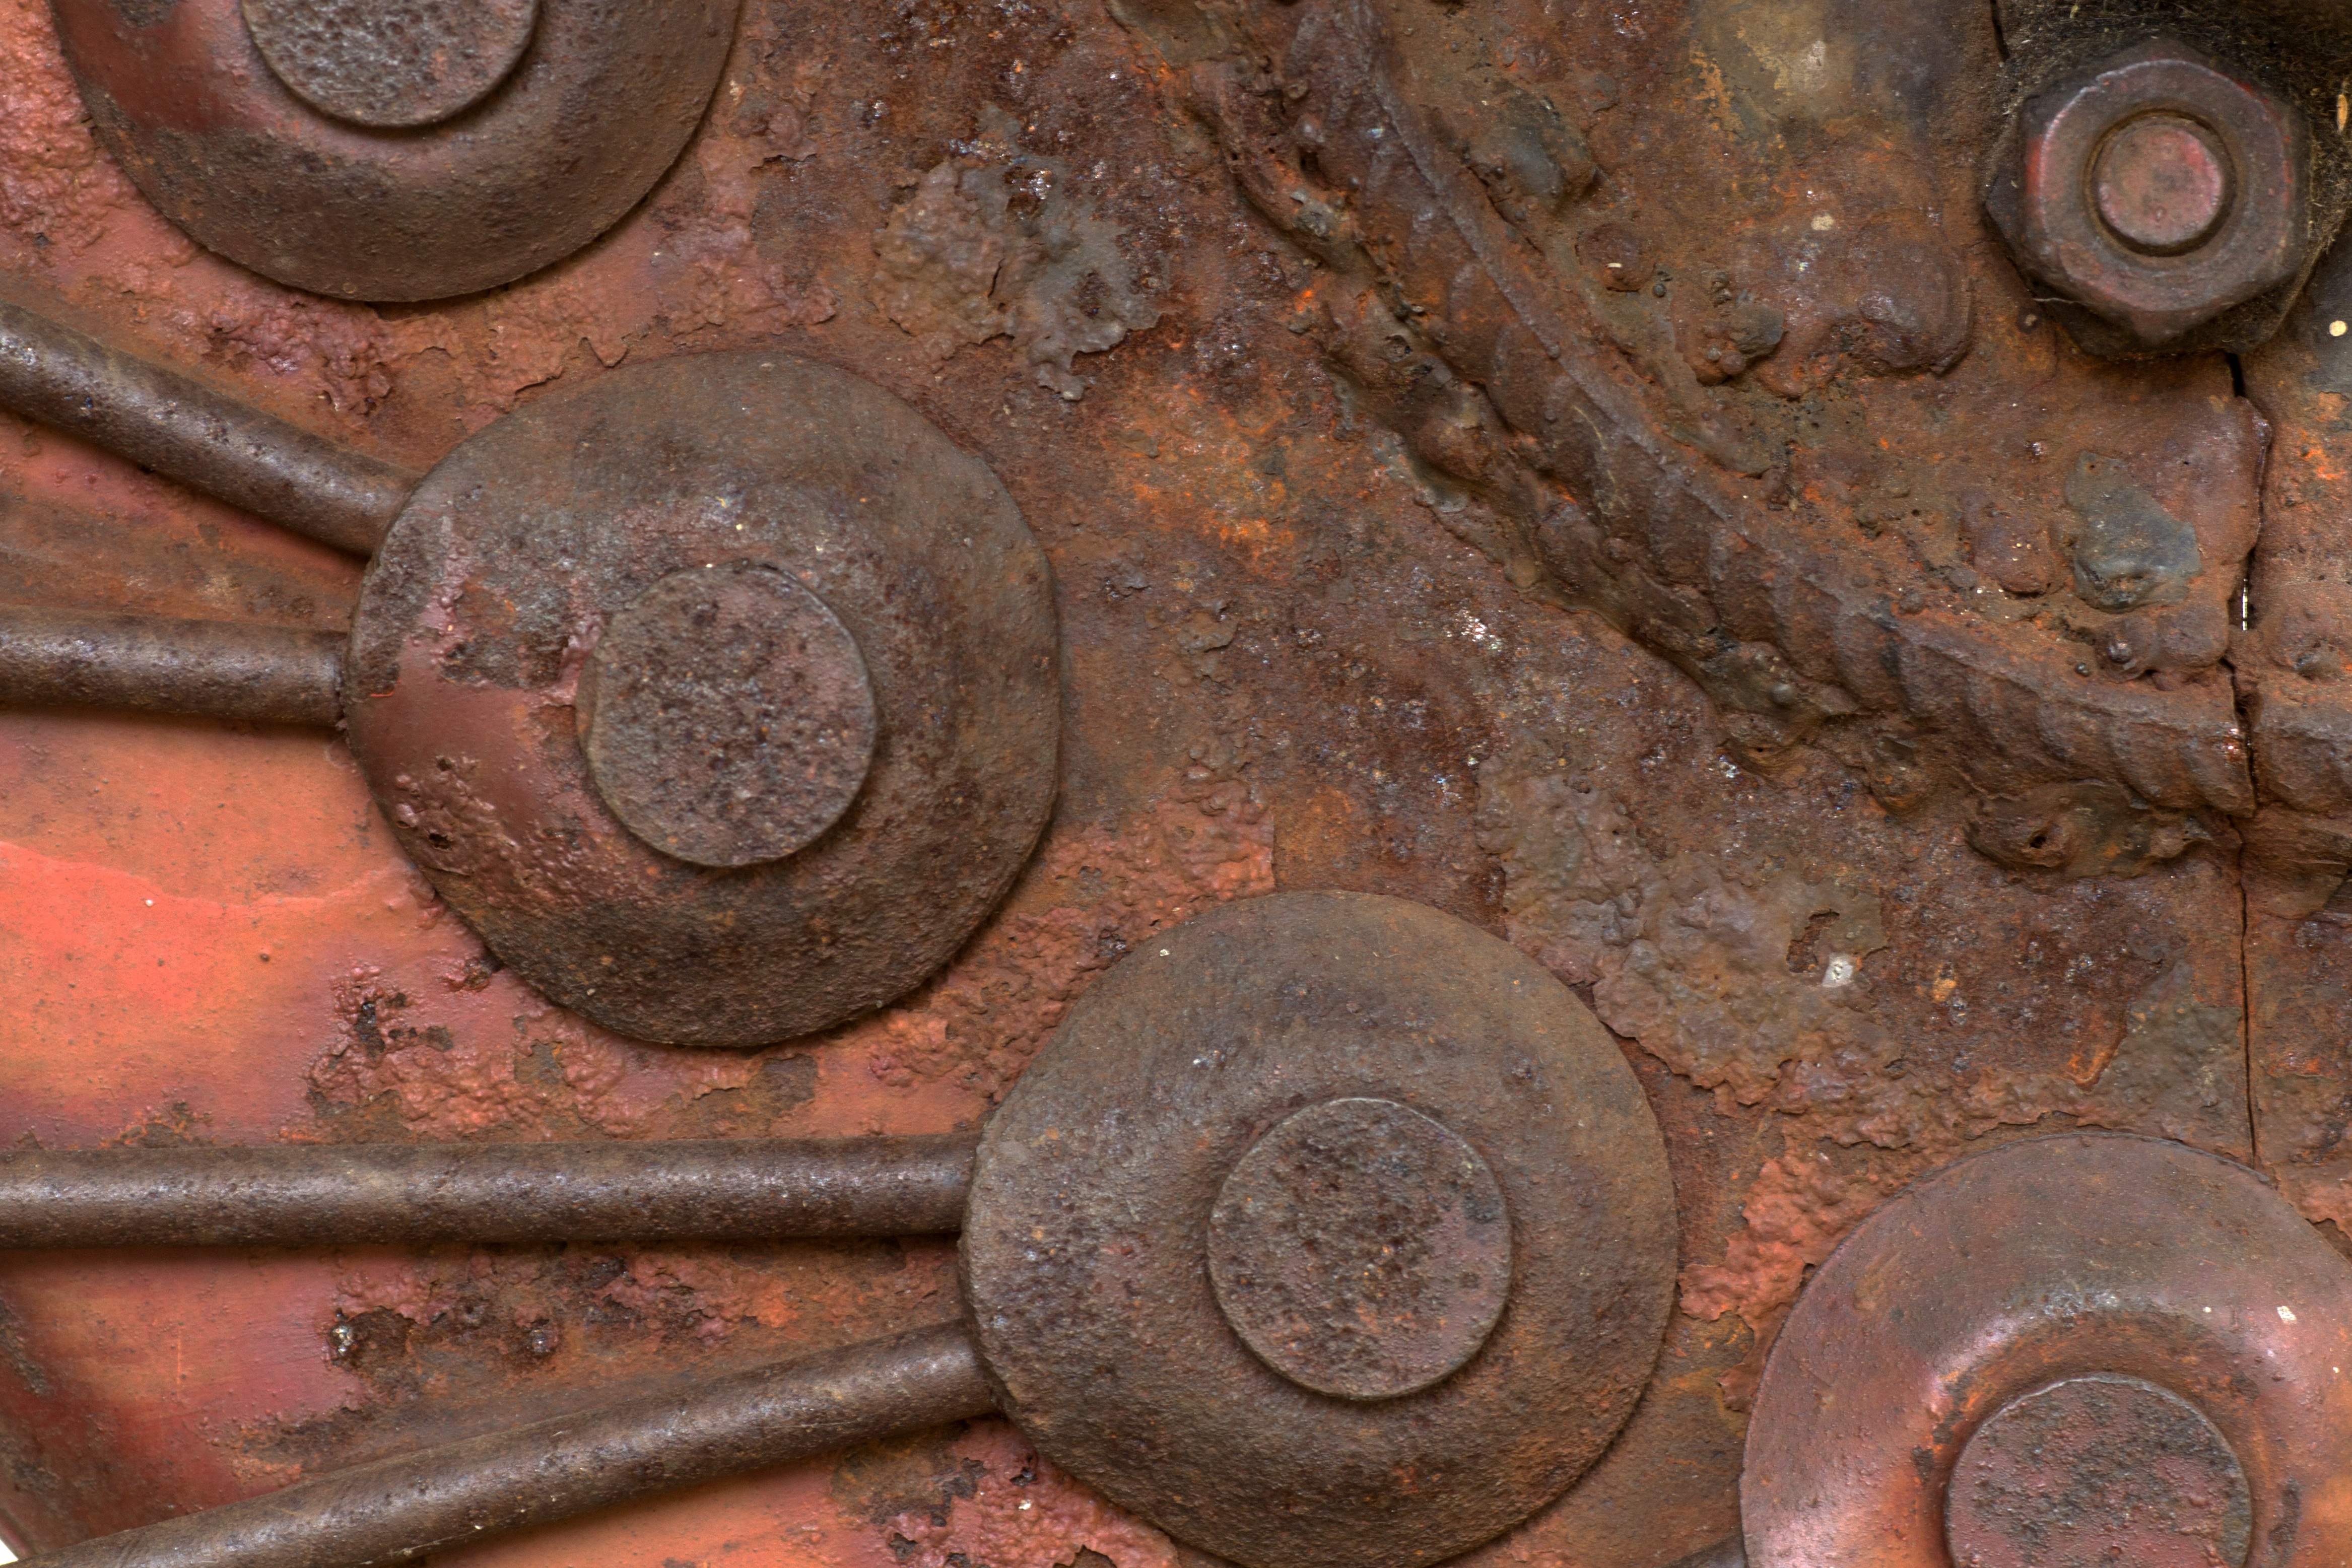
wood, wheel, rust, pattern, metal, material, sheet, background, iron, carving, stainless, man made object, ancient history